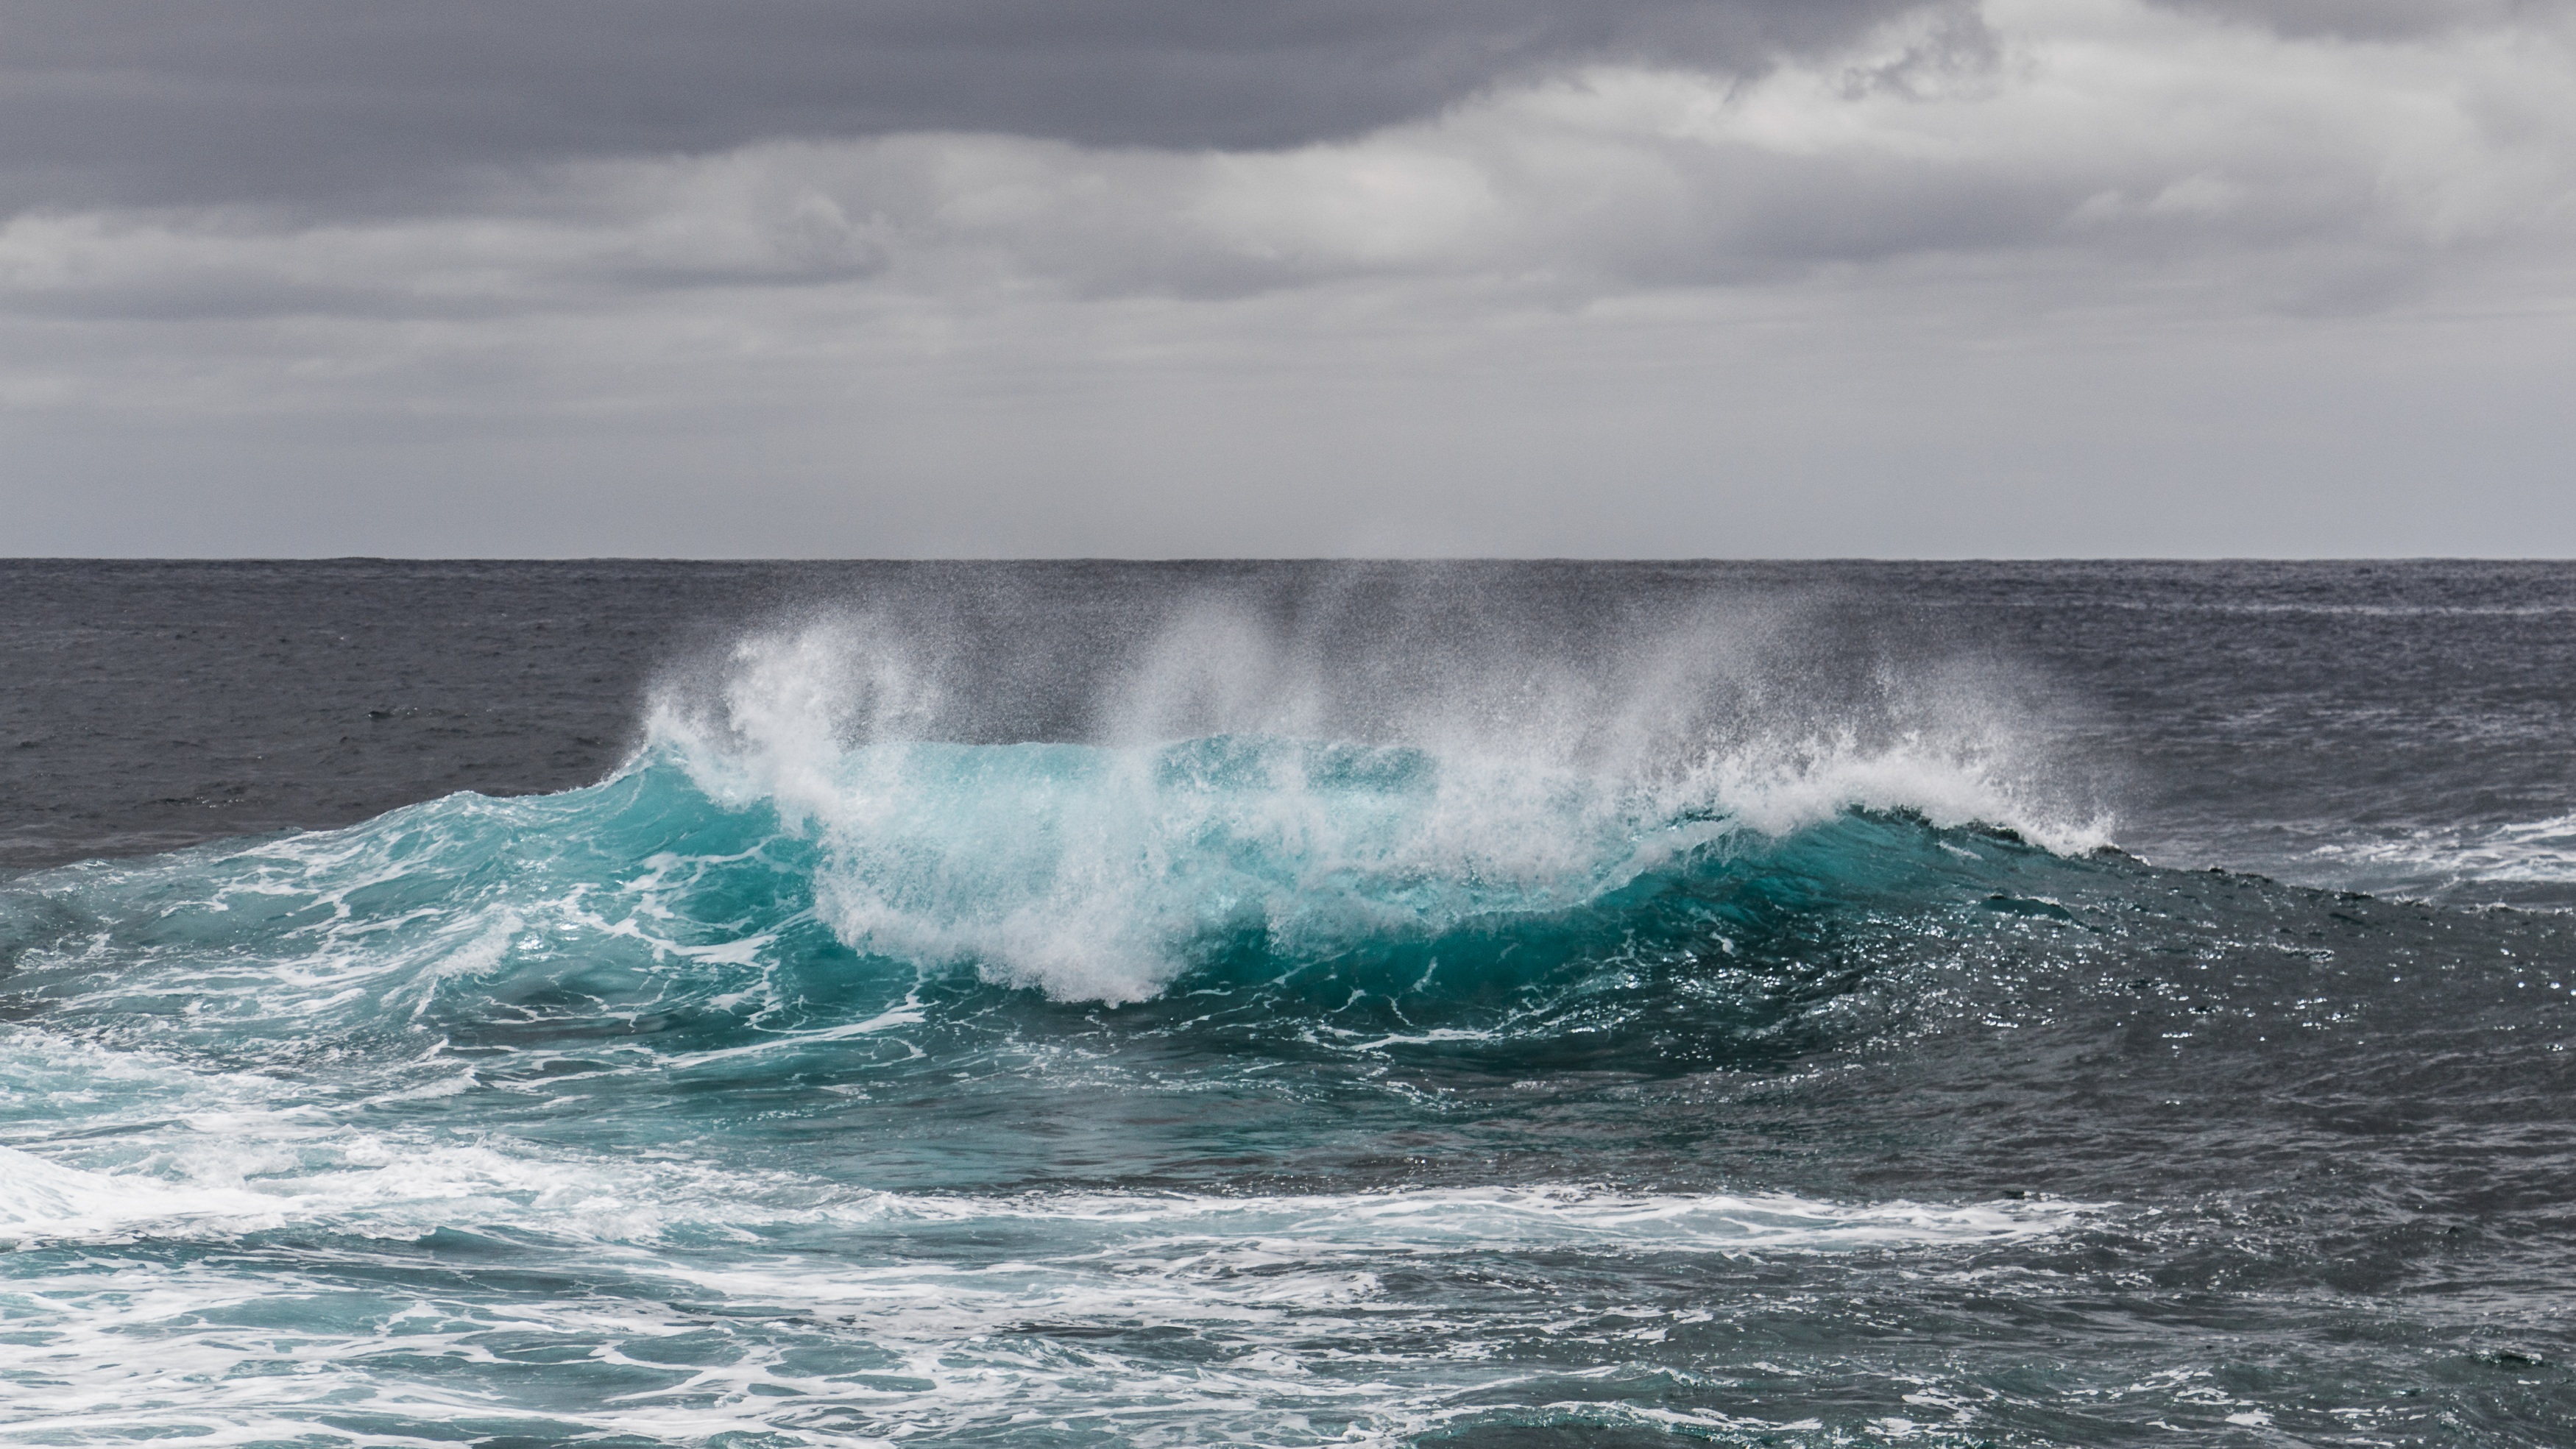
beach, sea, coast, water, nature, ocean, sky, shore, wave, wind, seascape, weather, body of water, wind wave